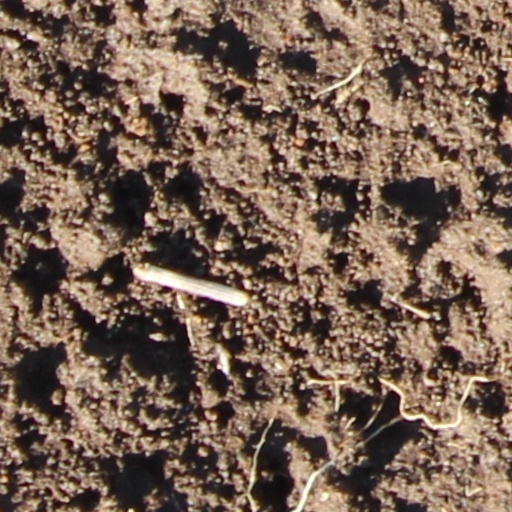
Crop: wheat